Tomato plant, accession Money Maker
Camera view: bottom (45 deg); turntable rotation: 210 degrees
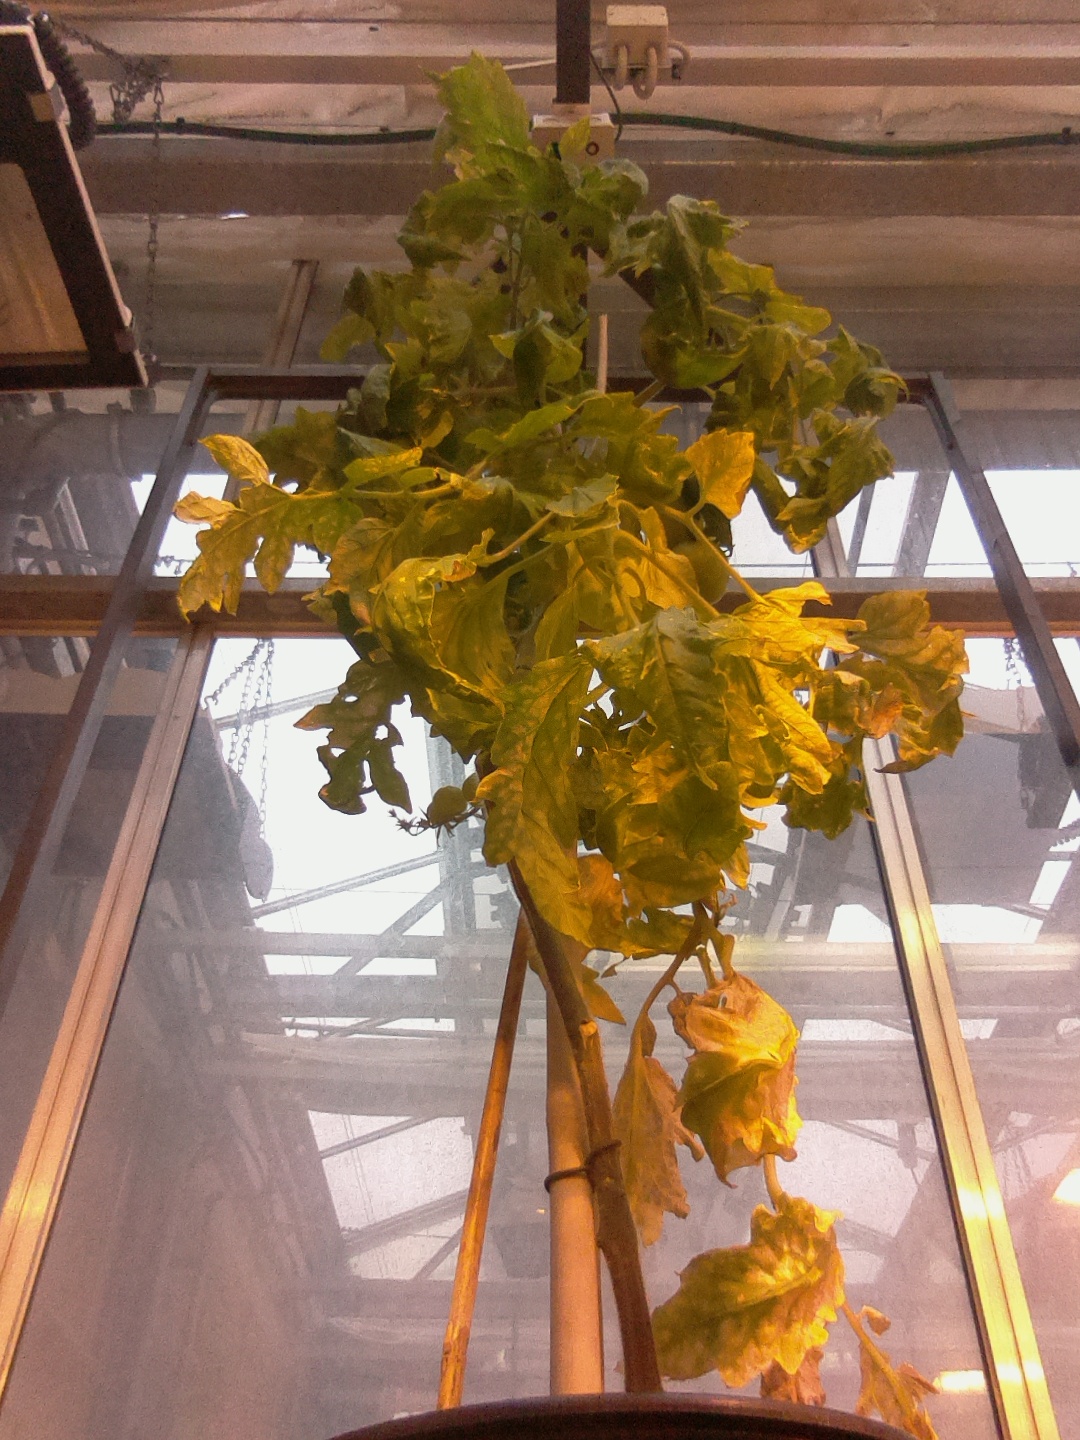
BBCH growth stage 79: 90% -100% of final fruit size